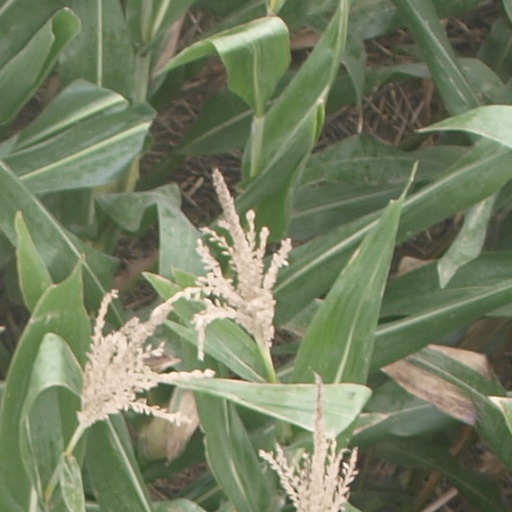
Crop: maize; corn